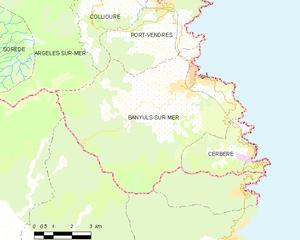
Carte des communes françaises
Banyuls-sur-Mer est une commune française, située dans le département des Pyrénées-Orientales en région Occitanie et dans l'arrondissement de Céret. Deuxième station balnéaire la plus méridionale de France métropolitaine, Banyuls-sur-Mer est fréquentée en toutes saisons. Elle groupe autour de sa baie la vieille ville, le port, une plage et une jetée prenant appui sur un îlot rocheux : l'île Grosse où se trouve le monument aux morts de 1914-1918, œuvre du sculpteur Aristide Maillol. Ses habitants sont appelés les Banyulencs et les Banyulencques. La ville donne son nom à la région viticole du banyuls.